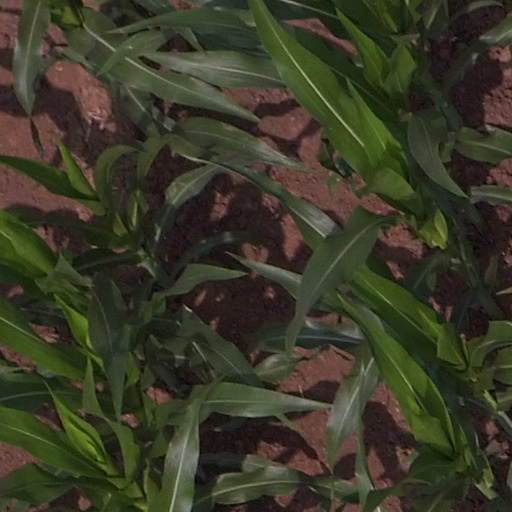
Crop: maize; corn